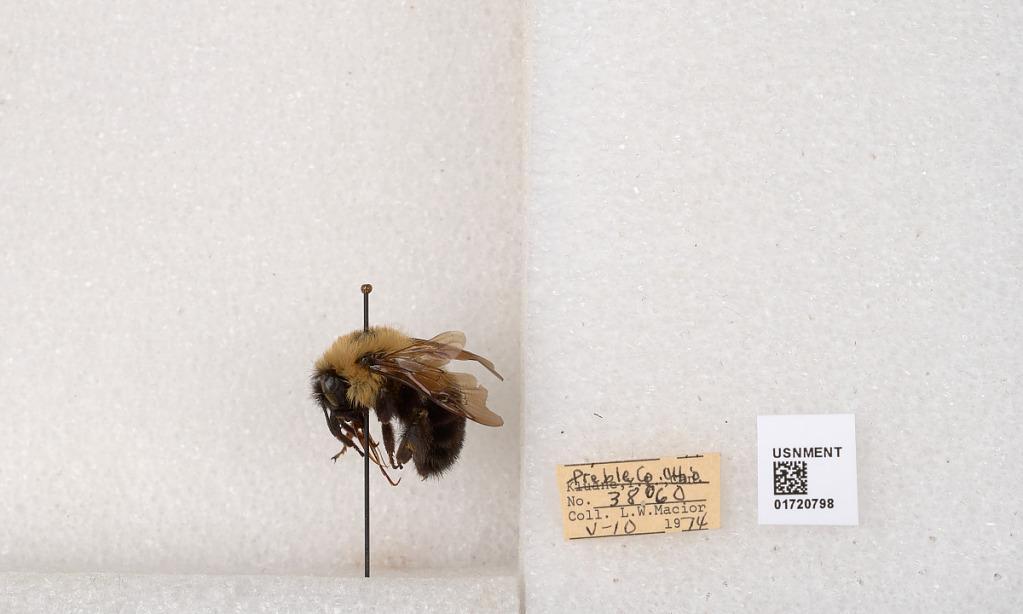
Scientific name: Bombus bimaculatus Cresson
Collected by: L. Macior
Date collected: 1974-5-10
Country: United States
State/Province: Ohio
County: Preble
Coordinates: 39.7416, -84.648